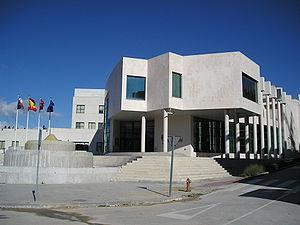
La commune de Las Rozas de Madrid est l'une des plus grandes de la communauté autonome de Madrid, avec une surface estimée entre 5 883 et 5 914 hectares. C'est une municipalité avec l'un des niveaux de revenu par habitant des plus élevés d'Espagne. Par ailleurs, la commune a connu une forte croissance démographique, passant de 35 137 habitants en 1991 à 95 071 au 1ᵉʳ janvier 2017.